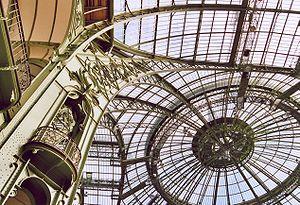
Le Grand Palais est un monument parisien situé en bordure des Champs-Élysées, face au Petit Palais, dont il est séparé par l'avenue Winston-Churchill dans le 8ᵉ arrondissement. Ses 77 000 m² abritent régulièrement salons et expositions prestigieuses.